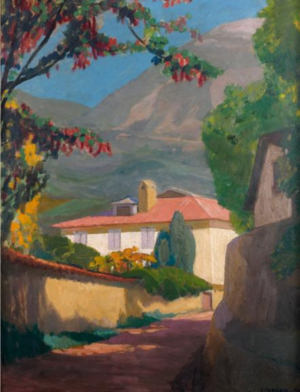
Le chemin a l'ombre